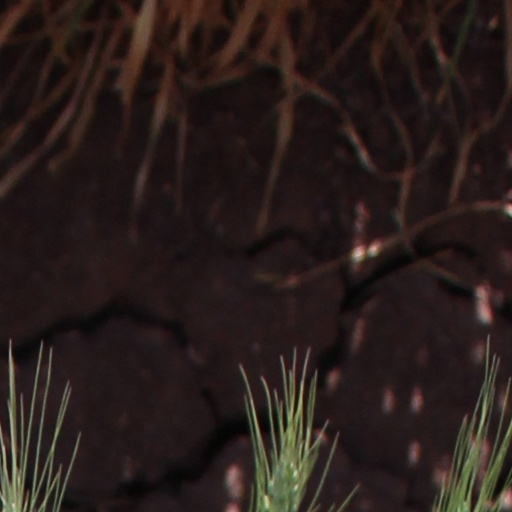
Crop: wheat